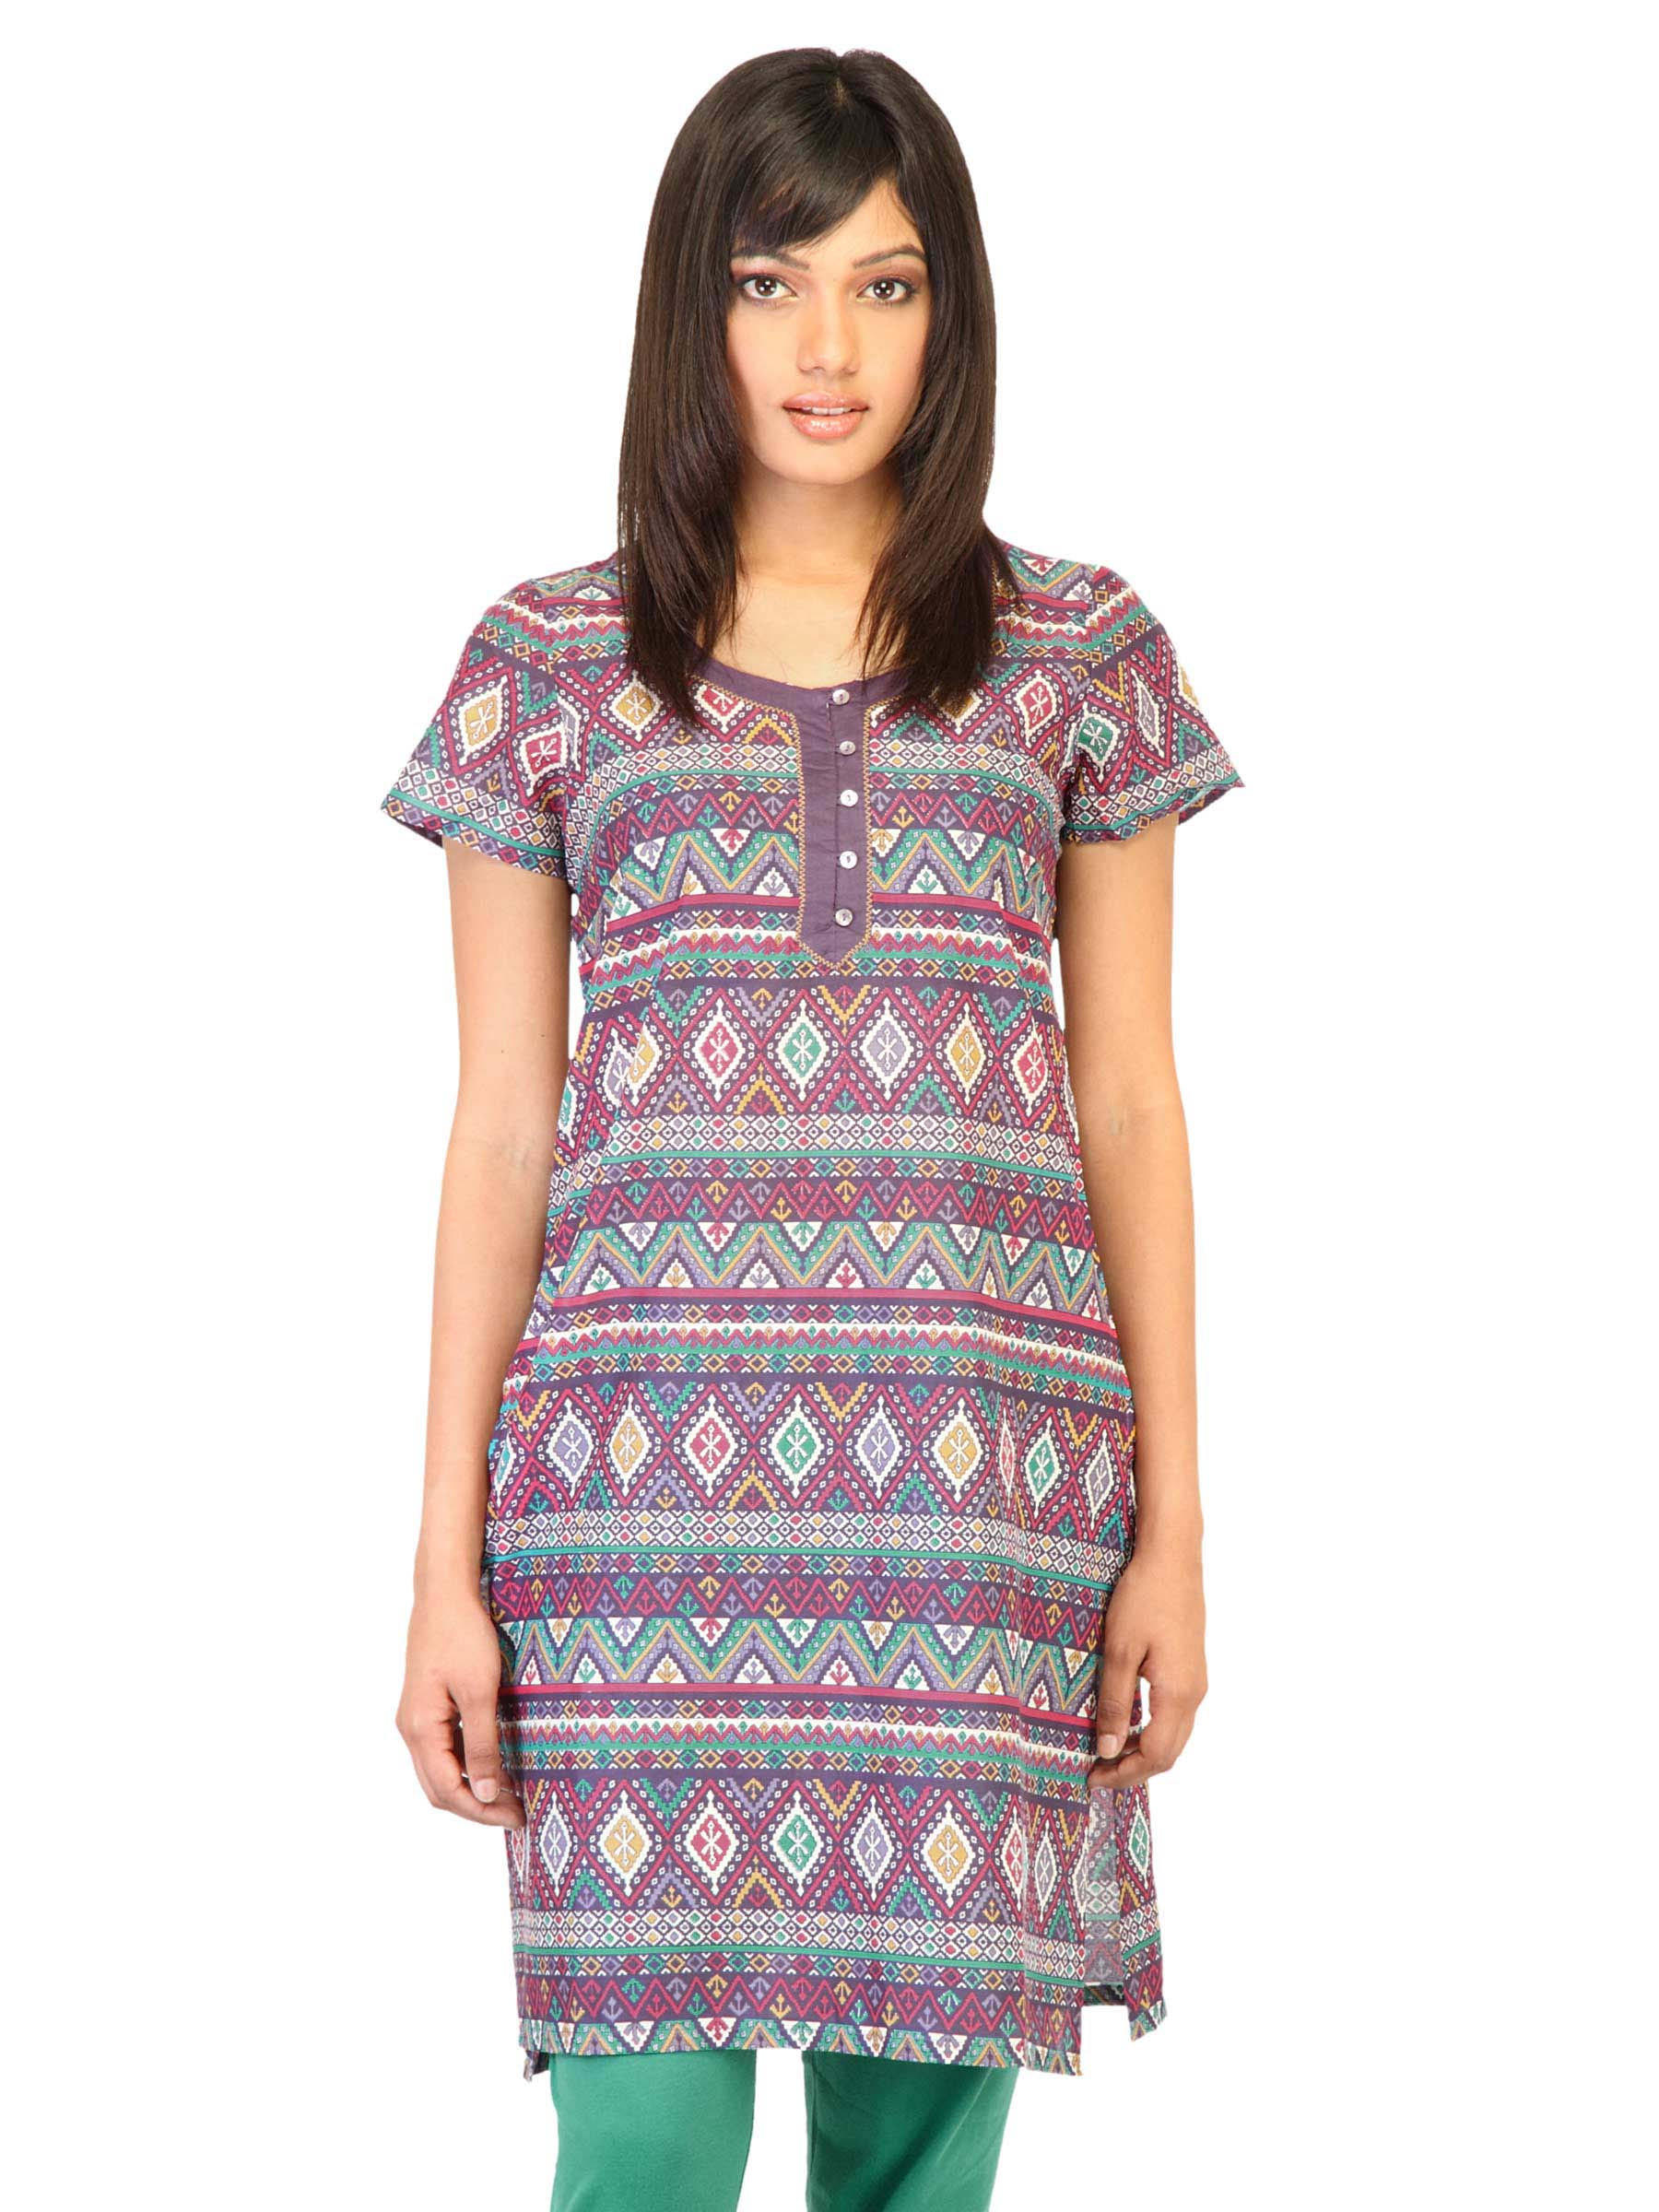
W Women Printed Purple Kurtas
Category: Apparel / Topwear / Kurtas
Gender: Women
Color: Purple
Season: Fall 2011
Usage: Ethnic